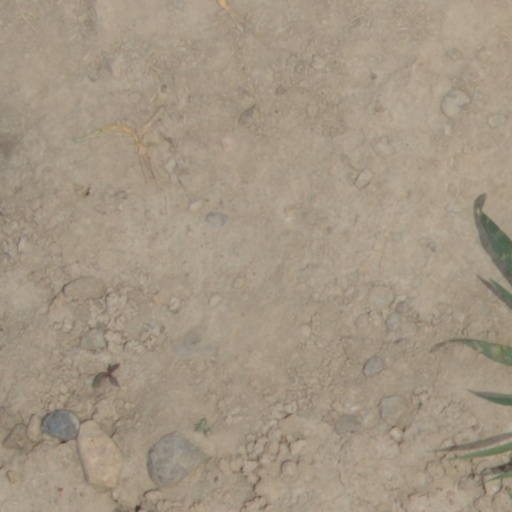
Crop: wheat